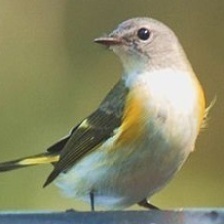
Species: CAPE MAY WARBLER
Scientific name: SETOPHAGA TIGRINA